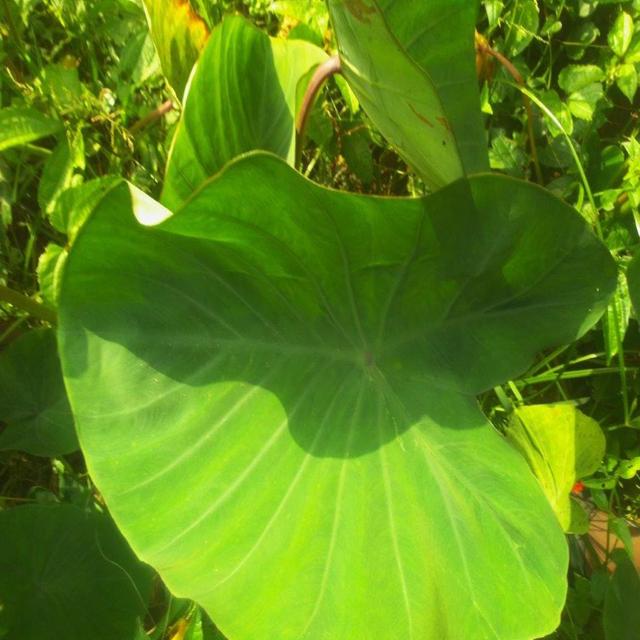
Label: Healthy